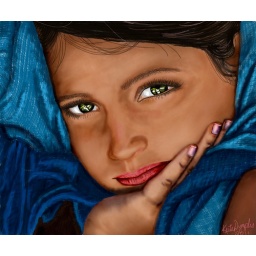
girl in blue